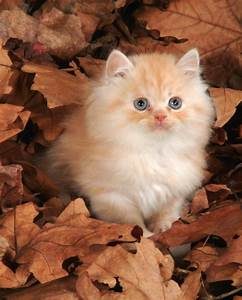
Label: gatto